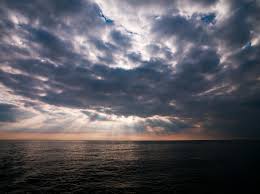
Weather: cloudy or overcast